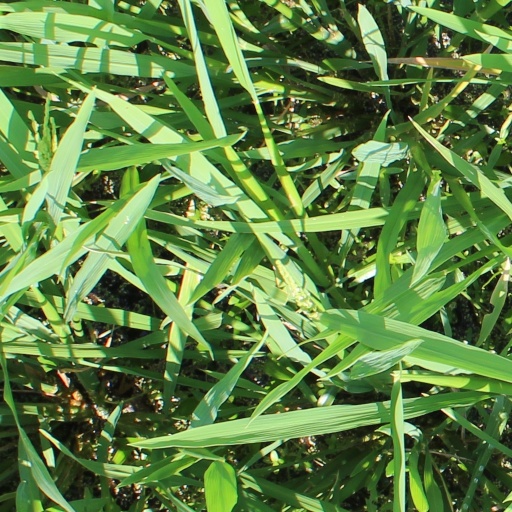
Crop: rice